High Commission of the United Kingdom, Canberra

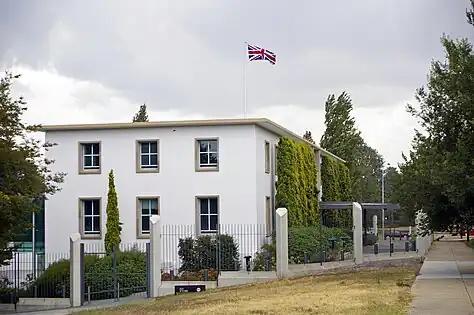
The British High Commission building in Canberra

The British High Commission Canberra is the diplomatic mission of the Government of the United Kingdom to Australia, representing the United Kingdom and the United Kingdom's interests. It is located on Commonwealth Avenue along with the High Commissions of New Zealand and Canada in the Canberra suburb of Yarralumla. The current British High Commissioner is Dame Sarah MacIntosh who was appointed in April 2025.